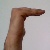
The image shows a hand gesture representing a space in Indian Sign Language.